Michael Angelo Batio

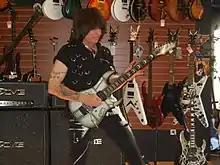
Batio in 2010

In 2004, Batio released a compilation album, "Lucid Intervals and Moments of Clarity Part 2."